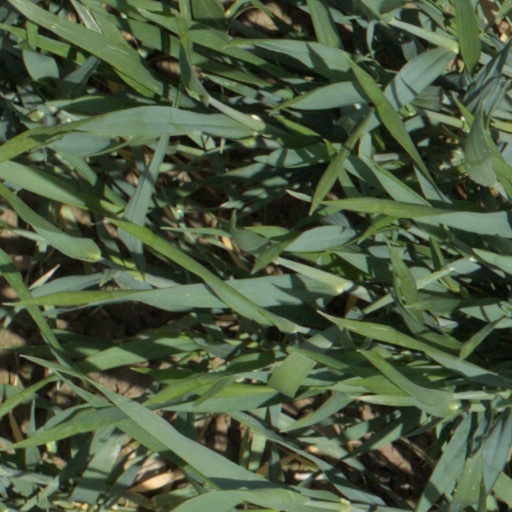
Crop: wheat